March uptown

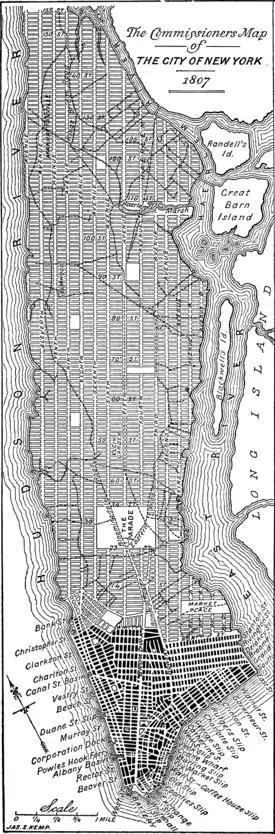
An 1893 redrawing of the 1807 version of the Commissioners' grid plan for Manhattan, a few years before it was adopted in 1811

The uptown trend of Manhattan, allegorized as an inexorable parade of destiny on its "march uptown", refers to the northward socioeconomic real estate trend toward Uptown, a long-standing historical pattern from the 17th to the 20th centuries. Beginning with New Amsterdam at the island's southern tip, European colonial and later American settlement, especially in the century or so after the Commissioners' Plan of 1811, expanded continually in a common direction.